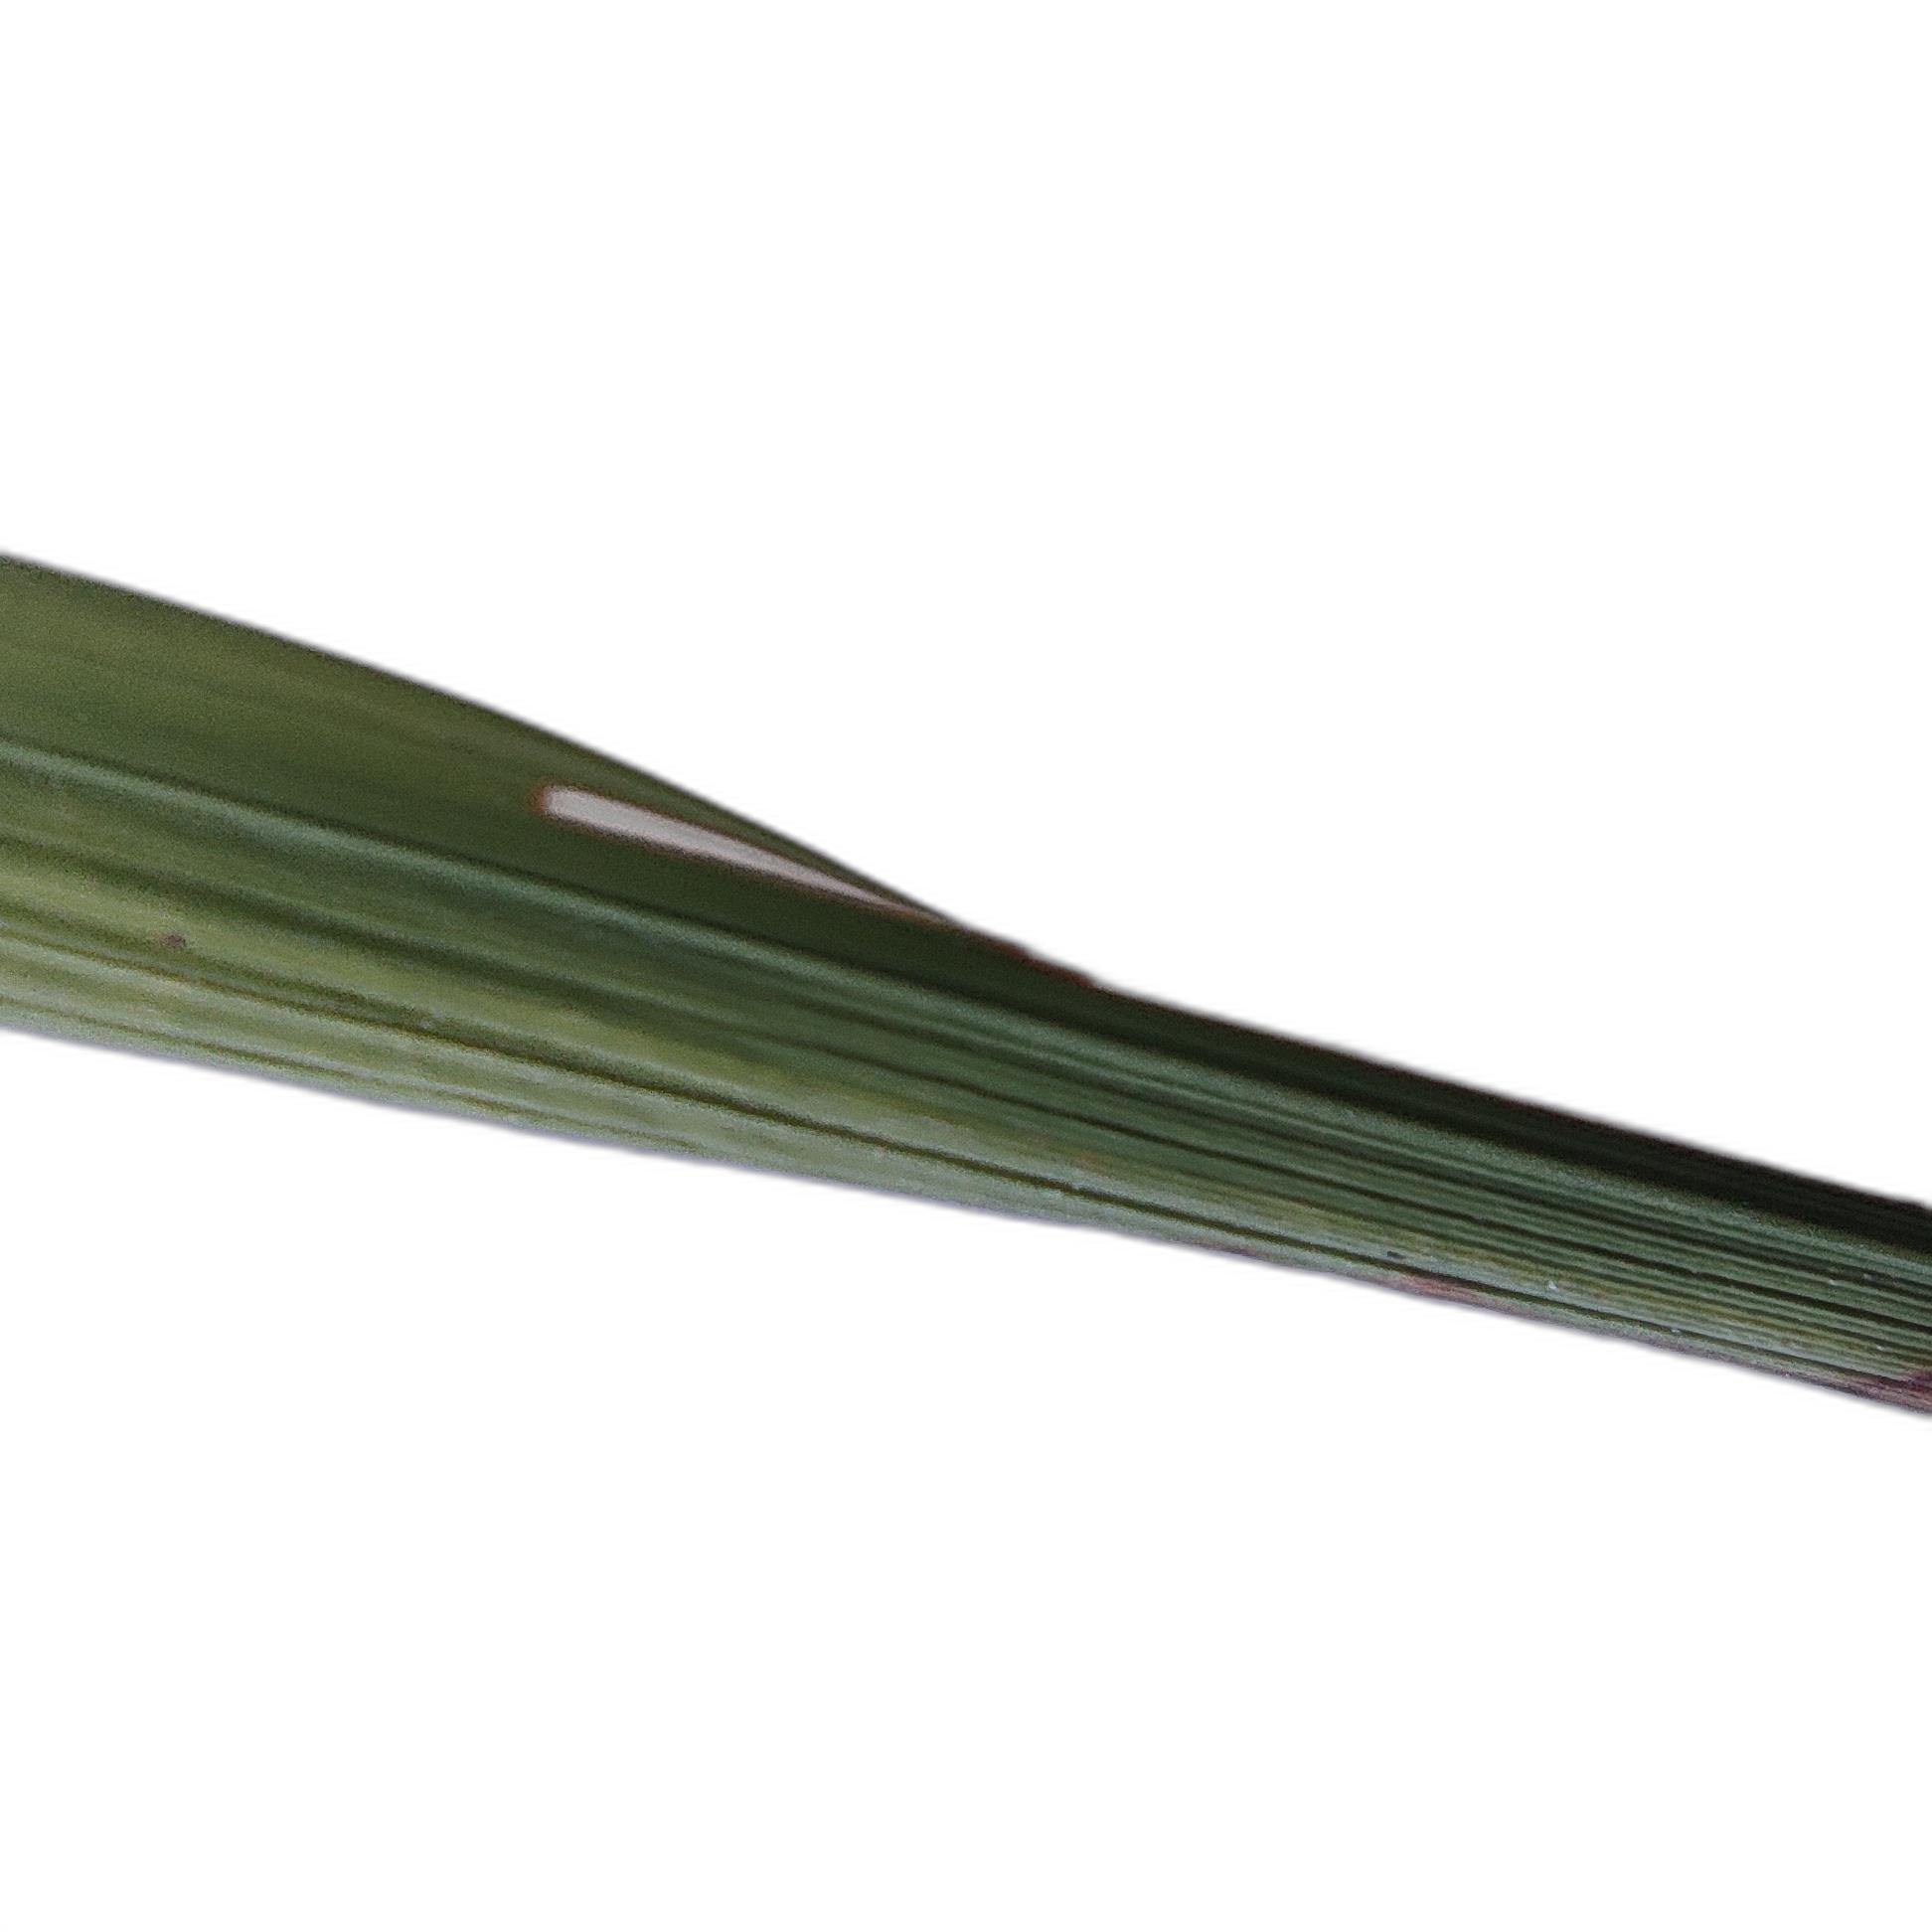
Label: Rice Leaffolder